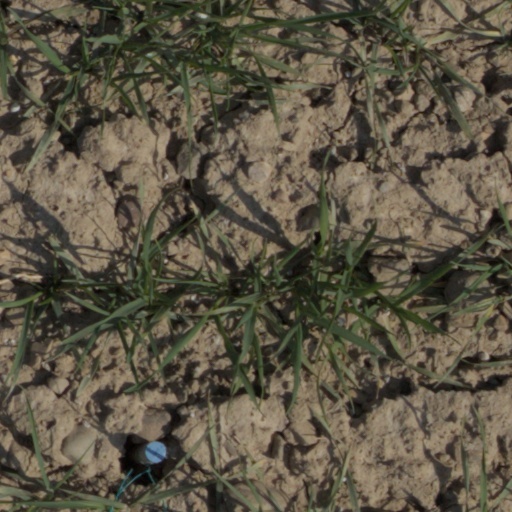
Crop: wheat